Tesla Roadster (first generation)

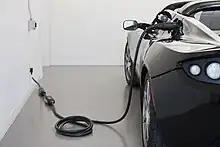
Tesla Roadster 2.5 charging from a conventional outlet

Recharging with electricity from the average US grid, the conversion factor is 12,307 to remove the "fuel content factor" = and the full-cycle energy-equivalency is 44.0 mpg. For full-cycle comparison, the window sticker or "pump-to-wheel" value from a gasoline-fueled vehicle must be multiplied by the fuel's "well-to-pump" efficiency. The DOE regulation specifies a "well-to-pump" efficiency of 83% for gasoline. The 2006 Prius's sticker , for example, converts to a full-cycle energy-equivalent of 38.2 mpg.